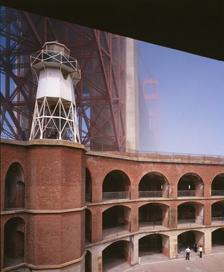
Building: Fort Point Light (San Francisco)
Country: United States of America
Year built: 1853
Lighthouse in California, United States Lighthouse Fort Point Light Fort Point Light Location just below the Golden Gate Bridge San Francisco California United States Coordinates 37°48′38″N 122°28′38.4″W / 37.81056°N 122.477333°W / 37.81056; -122.477333 Tower Constructed 1855 (first) Foundation brick and granite third system fortification Construction cast iron skeletal tower Height 27 feet (8.2 m) Shape nonagonal frustum skeletal tower with balcony and lantern Markings white tower, black lantern Operator Fort Point National Historic Site Light First lit 1864 (current) Deactivated 1934 Focal height 110 feet (34 m) Lens Fourth order Fresnel lens (1864) (removed) Characteristic Fl WR 5s. Fort Point Light is a decommissioned lighthouse built on the third tier of Fort Point , which is now directly beneath the south anchorage of the Golden Gate Bridge in San Francisco, California . The lighthouse is at the south end of the narrowest part of Golden Gate strait. It was preceded by two other lighthouses in nearby locations. The present lighthouse was in operation from 1864 until 1934. Structures There have been three lighthouses built in the area where Fort Point stands today. The original lighthouse, built in 1853, was a Cape Cod style lighthouse with an integral tower. It was the second lighthouse to be built on the US west coast, but it stood for only three months, and was never lit. While awaiting the arrival of its lens (from Paris ), it was torn down to make room for the Army fort. The second lighthouse at Fort Point was a squat wooden 36-foot (11 m) tower with four sides that sloped up to a square watch room. It was built on the narrow ledge between the fort and the water. In 1855, the light behind its fourth-order Fresnel lens was lit for the first time.  Erosion undermined its foundation, and in 1863 it was torn down to make way for a bigger seawall. Fort Point's third lighthouse was built atop the wall of the fort in 1864. It was built as a 27-foot (8.2 m) iron skeleton tower with a spiral staircase. A fifth-order lens was originally fitted, but in 1902 the lens was upgraded to a fourth-order lens, which produced alternating white and red flashes. In 1933, when work on the Golden Gate Bridge began, a fog signal and navigational light were placed at the base of the bridge's south tower. On September 1, 1934, after the towers for the Golden Gate Bridge were completed, the lighthouse was deactivated. The bridge would block off much of the light from the lighthouse, and as the towers were 740 feet (226 m) tall, they provided a more visible warning for mariners. Keepers Early keepers of Fort Point Light included: B. F. Deane (1855-?) J. C. Frachey (?) George D. Wise (1860) Henry Hickson (1860-?) John D. Jenkins (?-1863) George W. Omey (1863) Scott Blanchard (1864–1866) R. S. Martin (1866–1869) Frank Thompson (1869–1871) J. T. Hule (1871–1878) James Rankin (1878–1919) George D. Cobb (lighthouse keeper) (?-1939) The Mc Kay Family were the last to occupy the lighthouse keepers cottage. Fort Point Light amidst naval artillery rifles – U.S. Coast Guard Archive Assistant keepers included: Ephrin Sohn (1856-?) Return J. Henter (1857–1859) George D. Wise (1858–1860) D. Dennison (1860) G. W. Thomas (1860) James Gormley (1860-?) James Jenkins (1860-?) James Heron (1860-?) C. H. Warren (?) G. W. Omey (?-1863) G. A. Braley (1863) J. J. Wickersham (1863–1865) Ann Blanchard (1865–1866) William Ferry (1866–1867) Mrs. Rachel L. Jones (1867–1868) Theresa Welch (1868) F. B. Morehouse (1868–1869) Mrs. Mary Thompson (1869–1871) Sophie Hule (1874–1878) John Riley (1878–1879) H. P. McKeever (1879) Frank P. Stanyan (1879) See also California portal Engineering portal List of lighthouses in the United States References